23rd Infantry Division (Russian Empire)

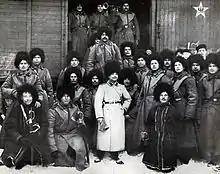

The 23rd Infantry Division ("23-ya pekhotnaya diviziya") was an infantry formation of the Russian Imperial Army. Its headquarters was located at Tallinn (Reval).